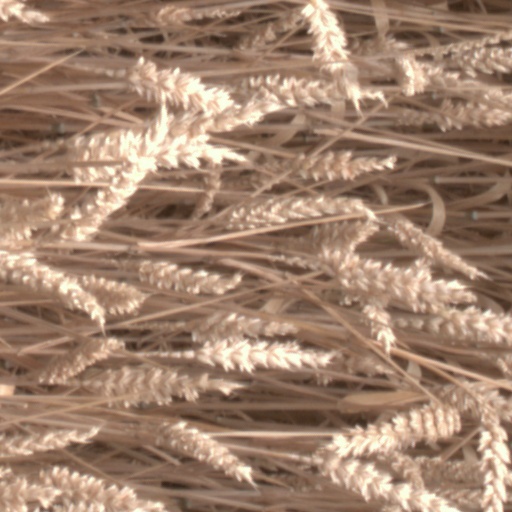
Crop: wheat